British Rail Class 373

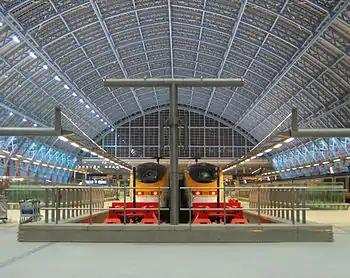
Eurostar 373 sets at London St Pancras International

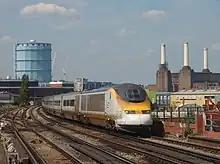
Class 373 passes in London

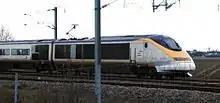
Eurostar Class 373 on LGV Interconnexion Est, near Chennevières-lès-Louvres, Val d'Oise, France

Each power car has a four-digit number starting with "3" (3xxx). This designates the train as a Mark 3 TGV (Mark 1 being SNCF TGV Sud-Est; and Mark 2 being SNCF TGV Atlantique). The last digit denotes the country of ownership: